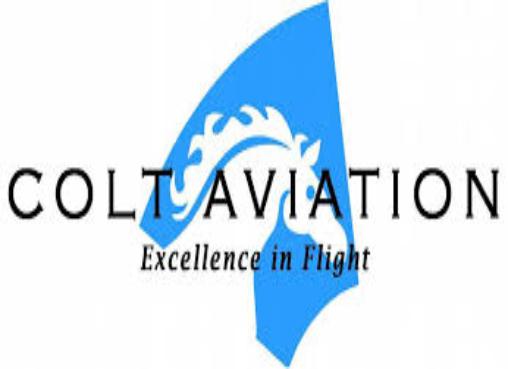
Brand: Colt
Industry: Others